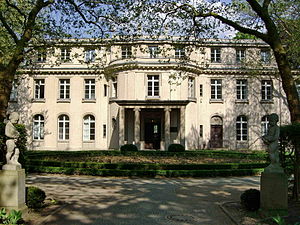
Wannsee
Villa Wannsee.
Wannsee er et område i bydelen Steglitz-Zehlendorf i Berlin, Tyskland. Området har sit navn efter søen Großer Wannsee.